Ford B series

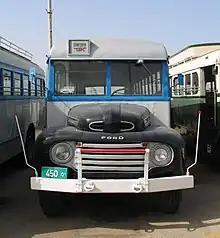

For 1948, as Ford introduced the Ford F-series as its first dedicated truck platform, the B-series made its debut. Based on the medium-duty F-5 and F-6 (1½ and 2-ton), the B series was slotted between the pickup trucks and the "Big Job" conventionals. In 1951, the grille trim was redesigned, with the horizontal grille bars replaced by wider-spread vertical ones.